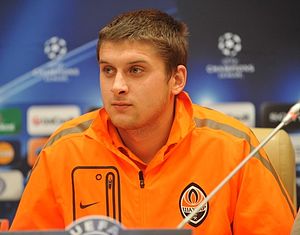
Jaroslav Rakitskij
Jaroslav Volodimirovitj Rakitskij er en ukrainsk fodboldspiller, der er forsvarer eller alternativt midtbanespiller hos Shakhtar Donetsk. Han har spillet for klubben hele sin seniorkarriere, startende i 2006. Han vandt det ukrainske mesterskab med klubben i 2010.